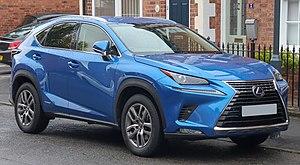
Le Lexus NX est un SUV compact premium produit par le constructeur automobile japonais Lexus depuis fin 2014.